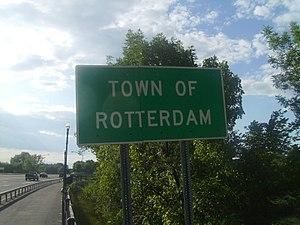
Rotterdam est une ville américaine située dans le comté de Schenectady, dans l'État de New York. Elle a été fondée en 1820 et la population était de 29 094 habitants en 2010.